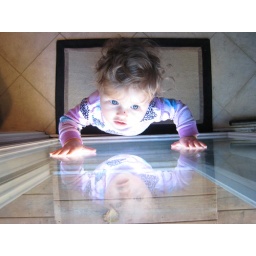
Isabella looks up at dad while standing up against the sliding glass door on October 6, 2010.